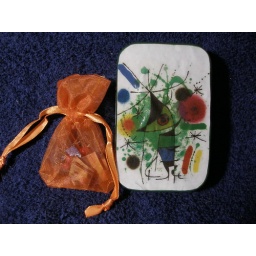
For Rachel who loves Miro. Cache box with 'Singing Fish' by Miro and a bag of markers.